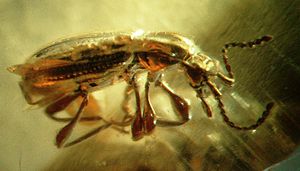
Rav / Inklusioner i baltisk rav
Baltisk rav - 50 millioner år gammelt - Coleoptera, Scydmaenidae, ...?
Rav er forstenet harpiks af bl.a. Guldlærk. En betingelse for, at der dannes rav, er, at harpiksen ender i havet og ligger der i mindst 30-50 millioner år. Først efter denne lange iltfrie proces med trykpåvirkninger, hvorved plantesaften forandrer sig, og olieindholdet reduceres, dannes det rigtige ægte rav. Overgangsformerne mellem harpiks og ægte rav kaldes kopal. Dette materiale er mere porøst, så man kan knække flager af med en negl. Verdens ældste rav er 235-231 millioner år gammelt, og det er fundet i Østrig og Bayern. Danmarks ældste rav er fundet på Bornholm og er 170 millioner år gammelt. Densiteten af rav er i gennemsnit 1,05 g/mL, dvs. kun en anelse højere end densiteten af havvand. Rav flyttes derfor let rundt af vandmasser i bevægelse. Rav, der er fundet som opskyl på en strand, anses for at være finere end rav gravet ud af jorden. Hvis man er heldig, kan man finde fossiler af insekter i ravklumper.